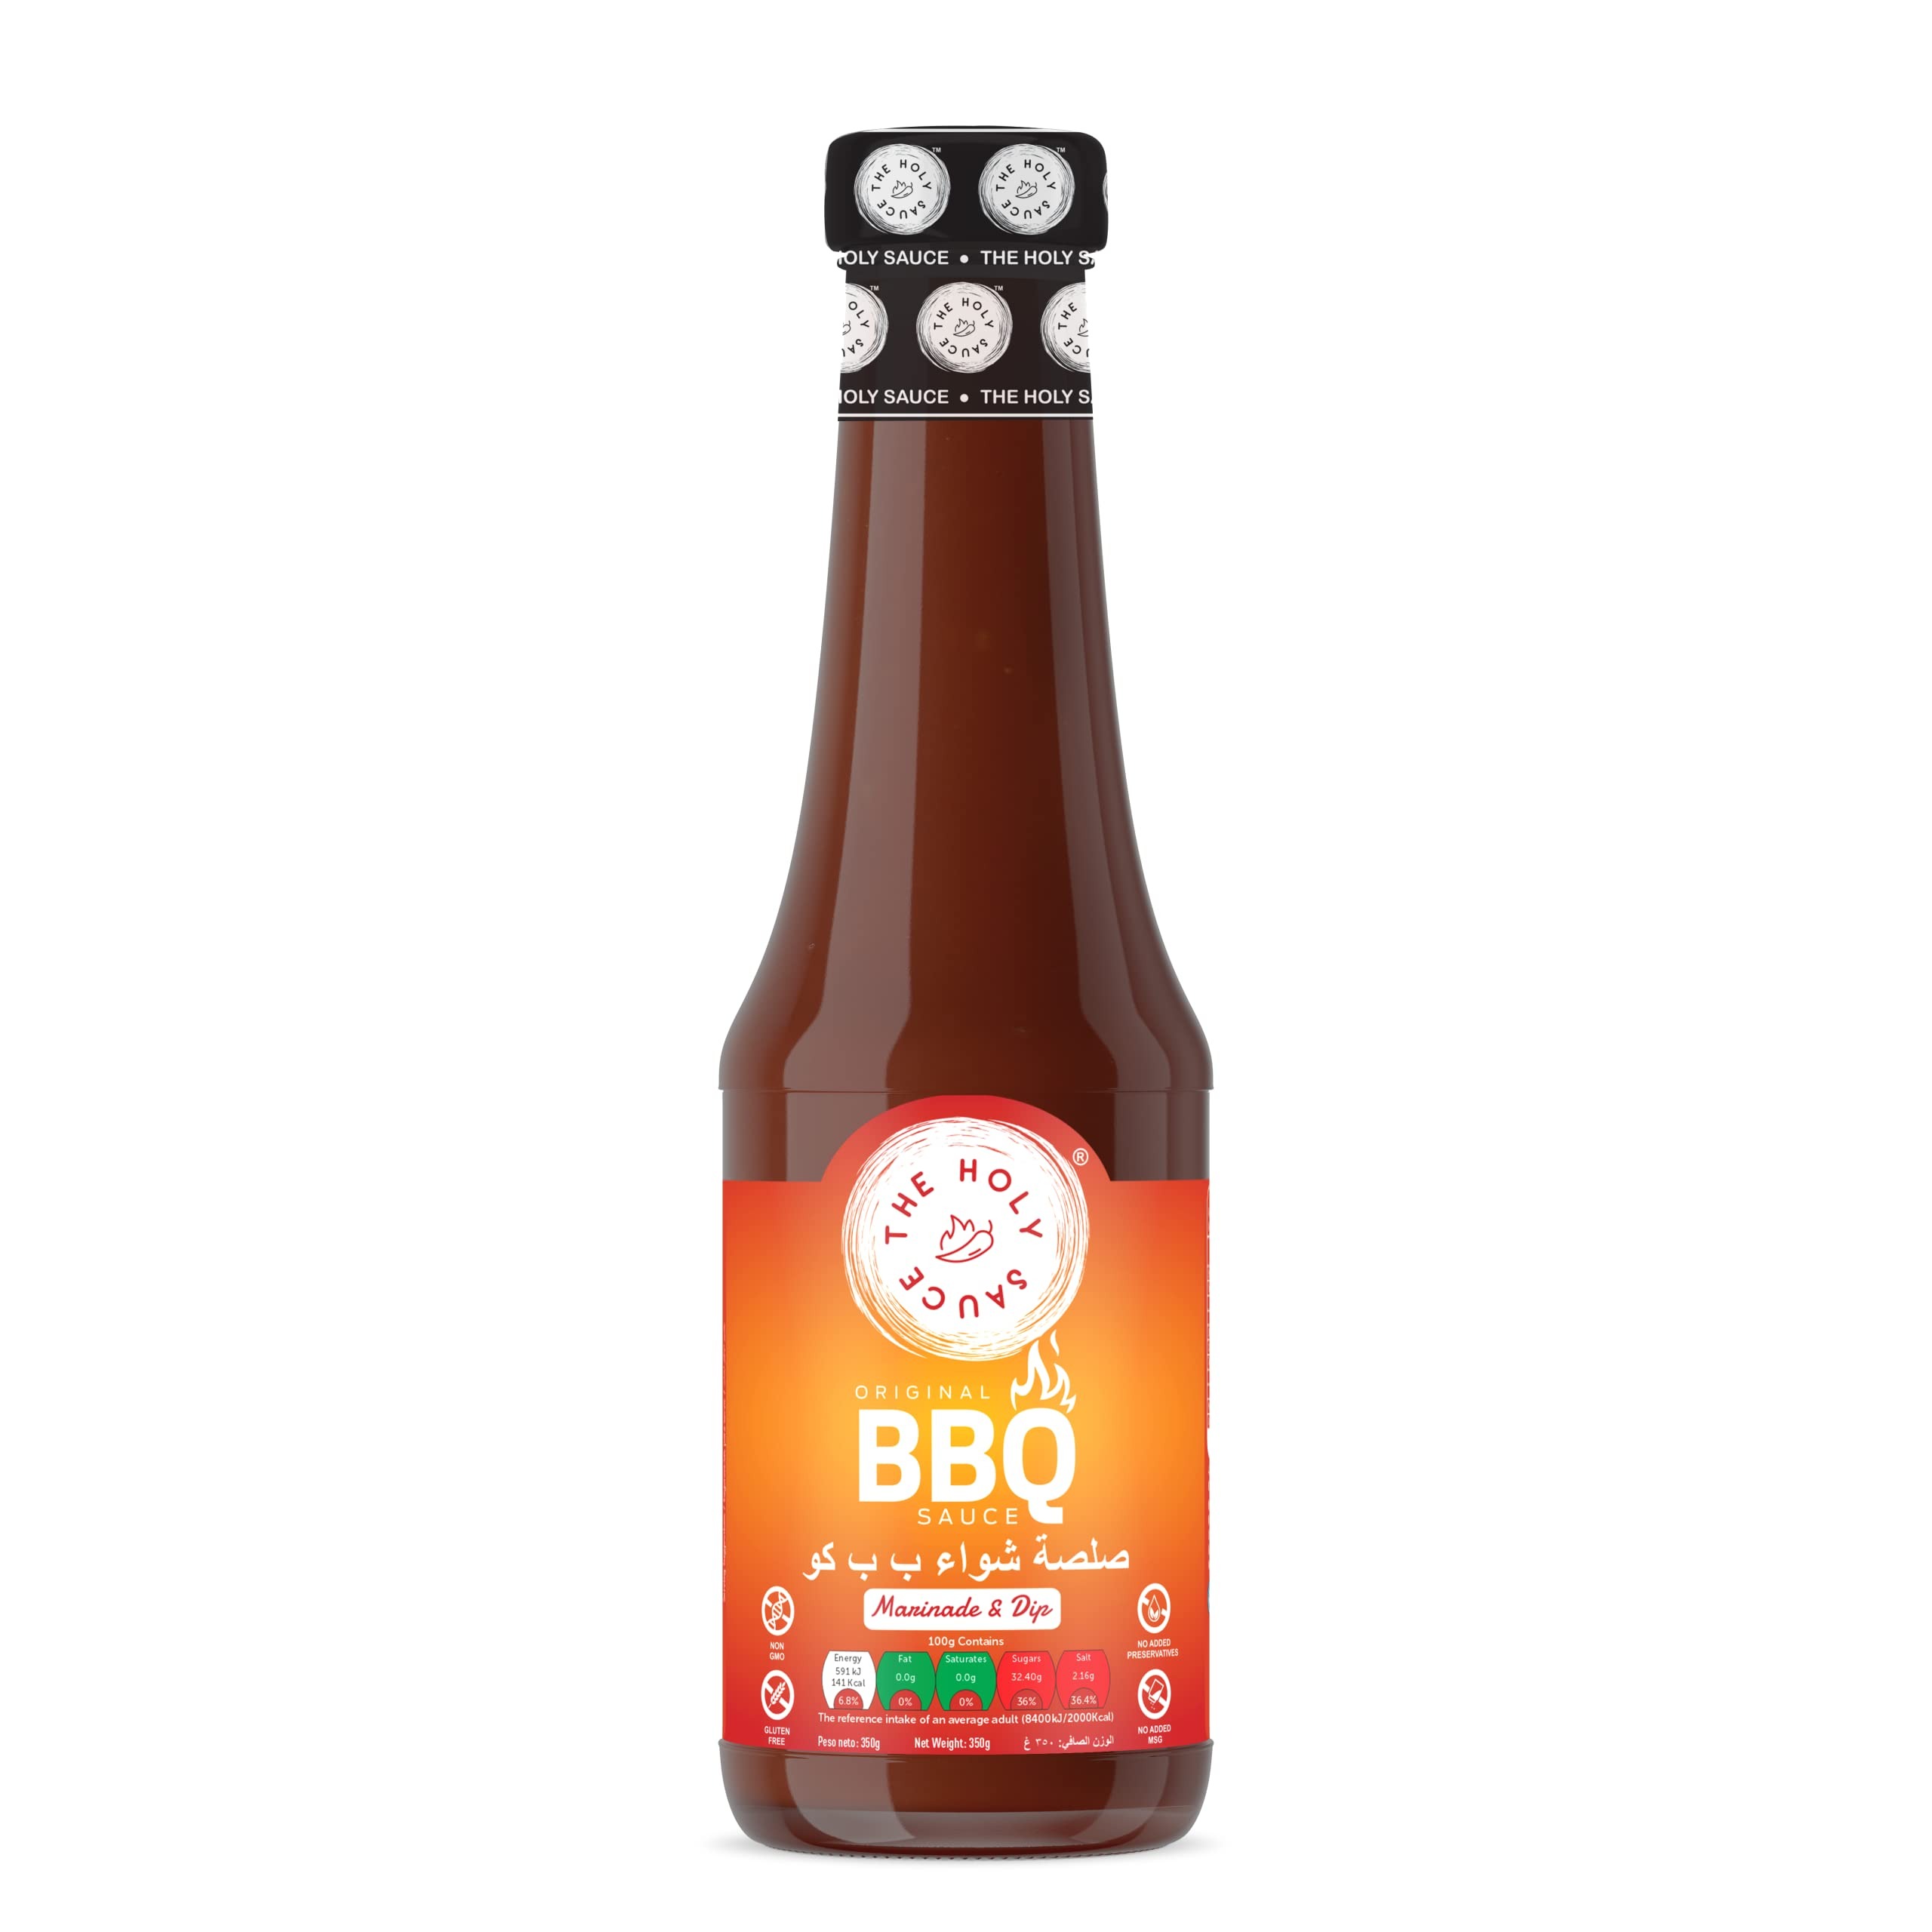
Item Name: The Holy Sauce Premium BBQ Sauce - 12.35oz - Authentic Barbecue Flavor - Gluten-Free, Vegan-Friendly - Perfect for Grilling, Marinades, Dipping & Cooking
Bullet Point 1: Premium BBQ Sauce: Experience rich, bold, award-winning flavor with The Holy Sauce, BBQ sauce perfect for effortless grilling, marinades, dipping, cooking, and slow-cooking.
Bullet Point 2: Authentic Kansas City-Style BBQ: Our unique blend of smoky, sweet, and tangy flavors captures the essence of traditional KC-style BBQ, elevating ribs, chicken.
Bullet Point 3: Grilling, Marinades, Dipping & Cooking: Versatile BBQ sauce perfect for grilling, roasting, baking, or as a finishing touch for soups, salads, and stir-fries.
Bullet Point 4: Smoky, Sweet, Tangy Flavor: Our complex BBQ sauce balances smokiness from chipotle peppers, sweetness from honey, and tanginess from apple cider vinegar
Bullet Point 5: Perfect for BBQ Enthusiasts: Whether you're a backyard grill master or competitive BBQ pitmaster, The Holy Sauce is the go-to BBQ sauce for those in the know.
Product Description: Experience the rich, bold flavor of authentic barbecue with The Holy Sauce, a premium BBQ sauce crafted for grilling enthusiasts and foodies alike. This gluten-free, non-GMO, and vegan-friendly sauce is perfect for marinades, dipping, and cooking, elevating ribs, chicken, pulled pork, and burgers to new heights. Our unique blend of smoky, sweet, and tangy flavors captures the essence of traditional Kansas City-style BBQ, with a depth and complexity that will leave you craving more. Made with high-quality, all-natural ingredients, The Holy Sauce is free from artificial preservatives, flavors, and colors. Whether you're a backyard grill master or a competitive BBQ pitmaster, our 12.35oz bottle provides the perfect amount of sauce for your next cookout or gathering. Try The Holy Sauce today and discover why it's the go-to BBQ sauce for those in the know. Ideal for grilling, roasting, or baking, The Holy Sauce adds a delicious, caramelized crust to meats, while its thick, velvety texture ensures easy brushing and drizzling. Elevate your BBQ game with The Holy Sauce - the ultimate secret ingredient.
Value: 1.0
Unit: Count

Price: 9.99